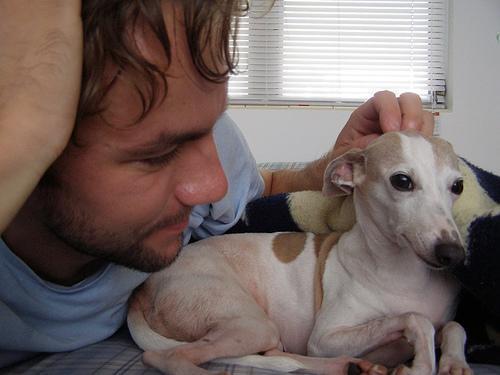
Italian_greyhound